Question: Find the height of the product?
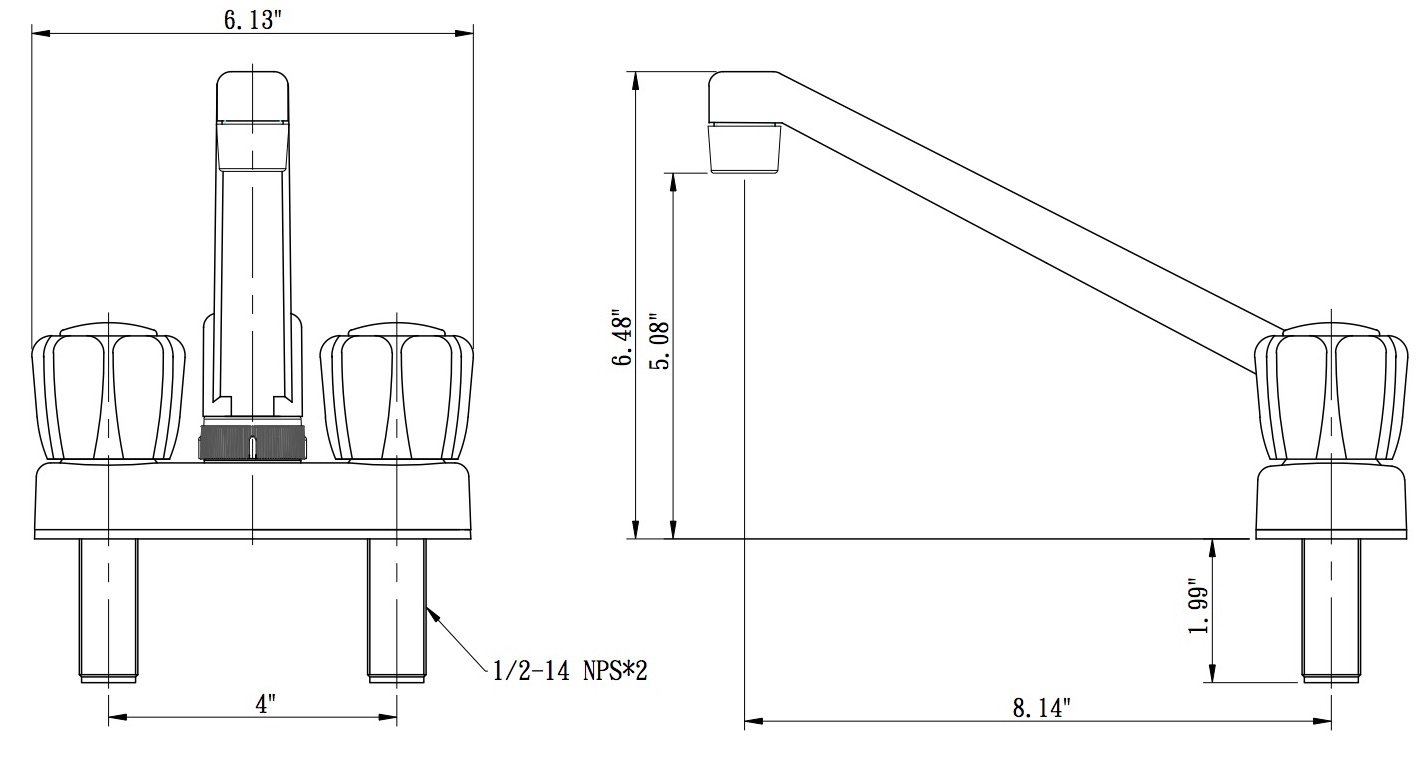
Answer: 8.0 inch